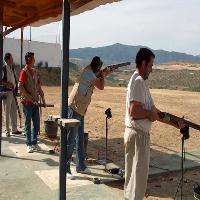
Weather: sun or clear